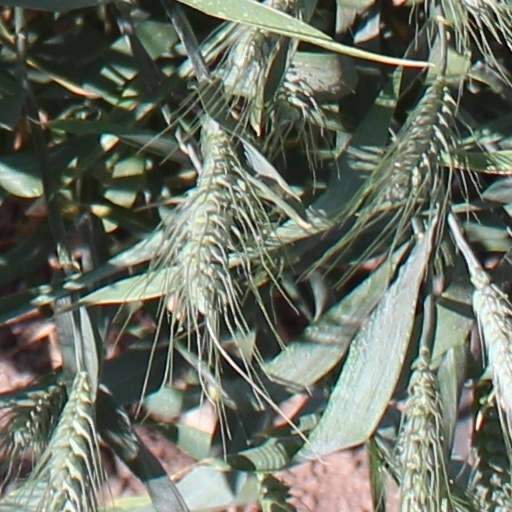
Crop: wheat